Eastbach Court

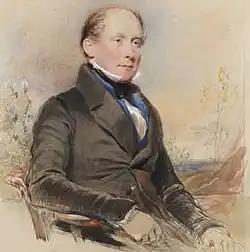
Edward Machen (1783–1862), Deputy Surveyor of the Forest of Dean

James Davies, who took the surname Machen under the terms of Edward's will owned over 453 acres in the parish in 1792. In 1781 he married Lucy Dighton who was the daughter of John Dighton of [Ascot, Berkshire]. He was deputy surveyor of the Forest of Dean in 1806. At his death in 1832 his son Edward Machen became the owner.